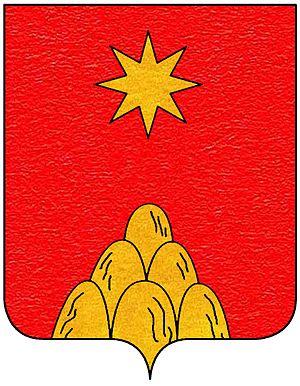
Cette page donne les armoiries des anciens états indépendants italiens.
La famille princière italienne des Chigi appartient à la noblesse pontificale.